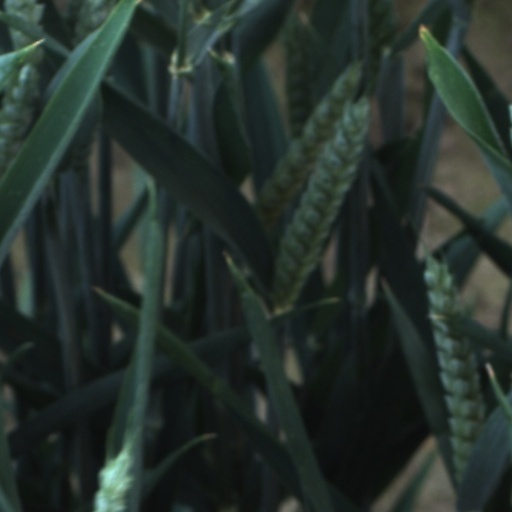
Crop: wheat